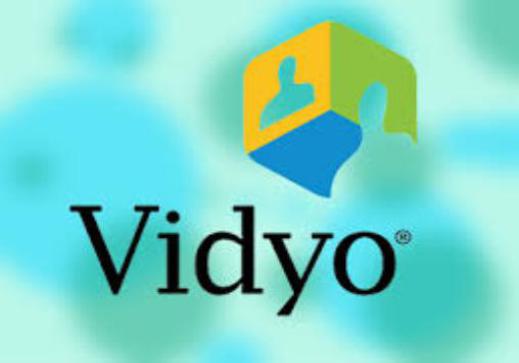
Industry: Others